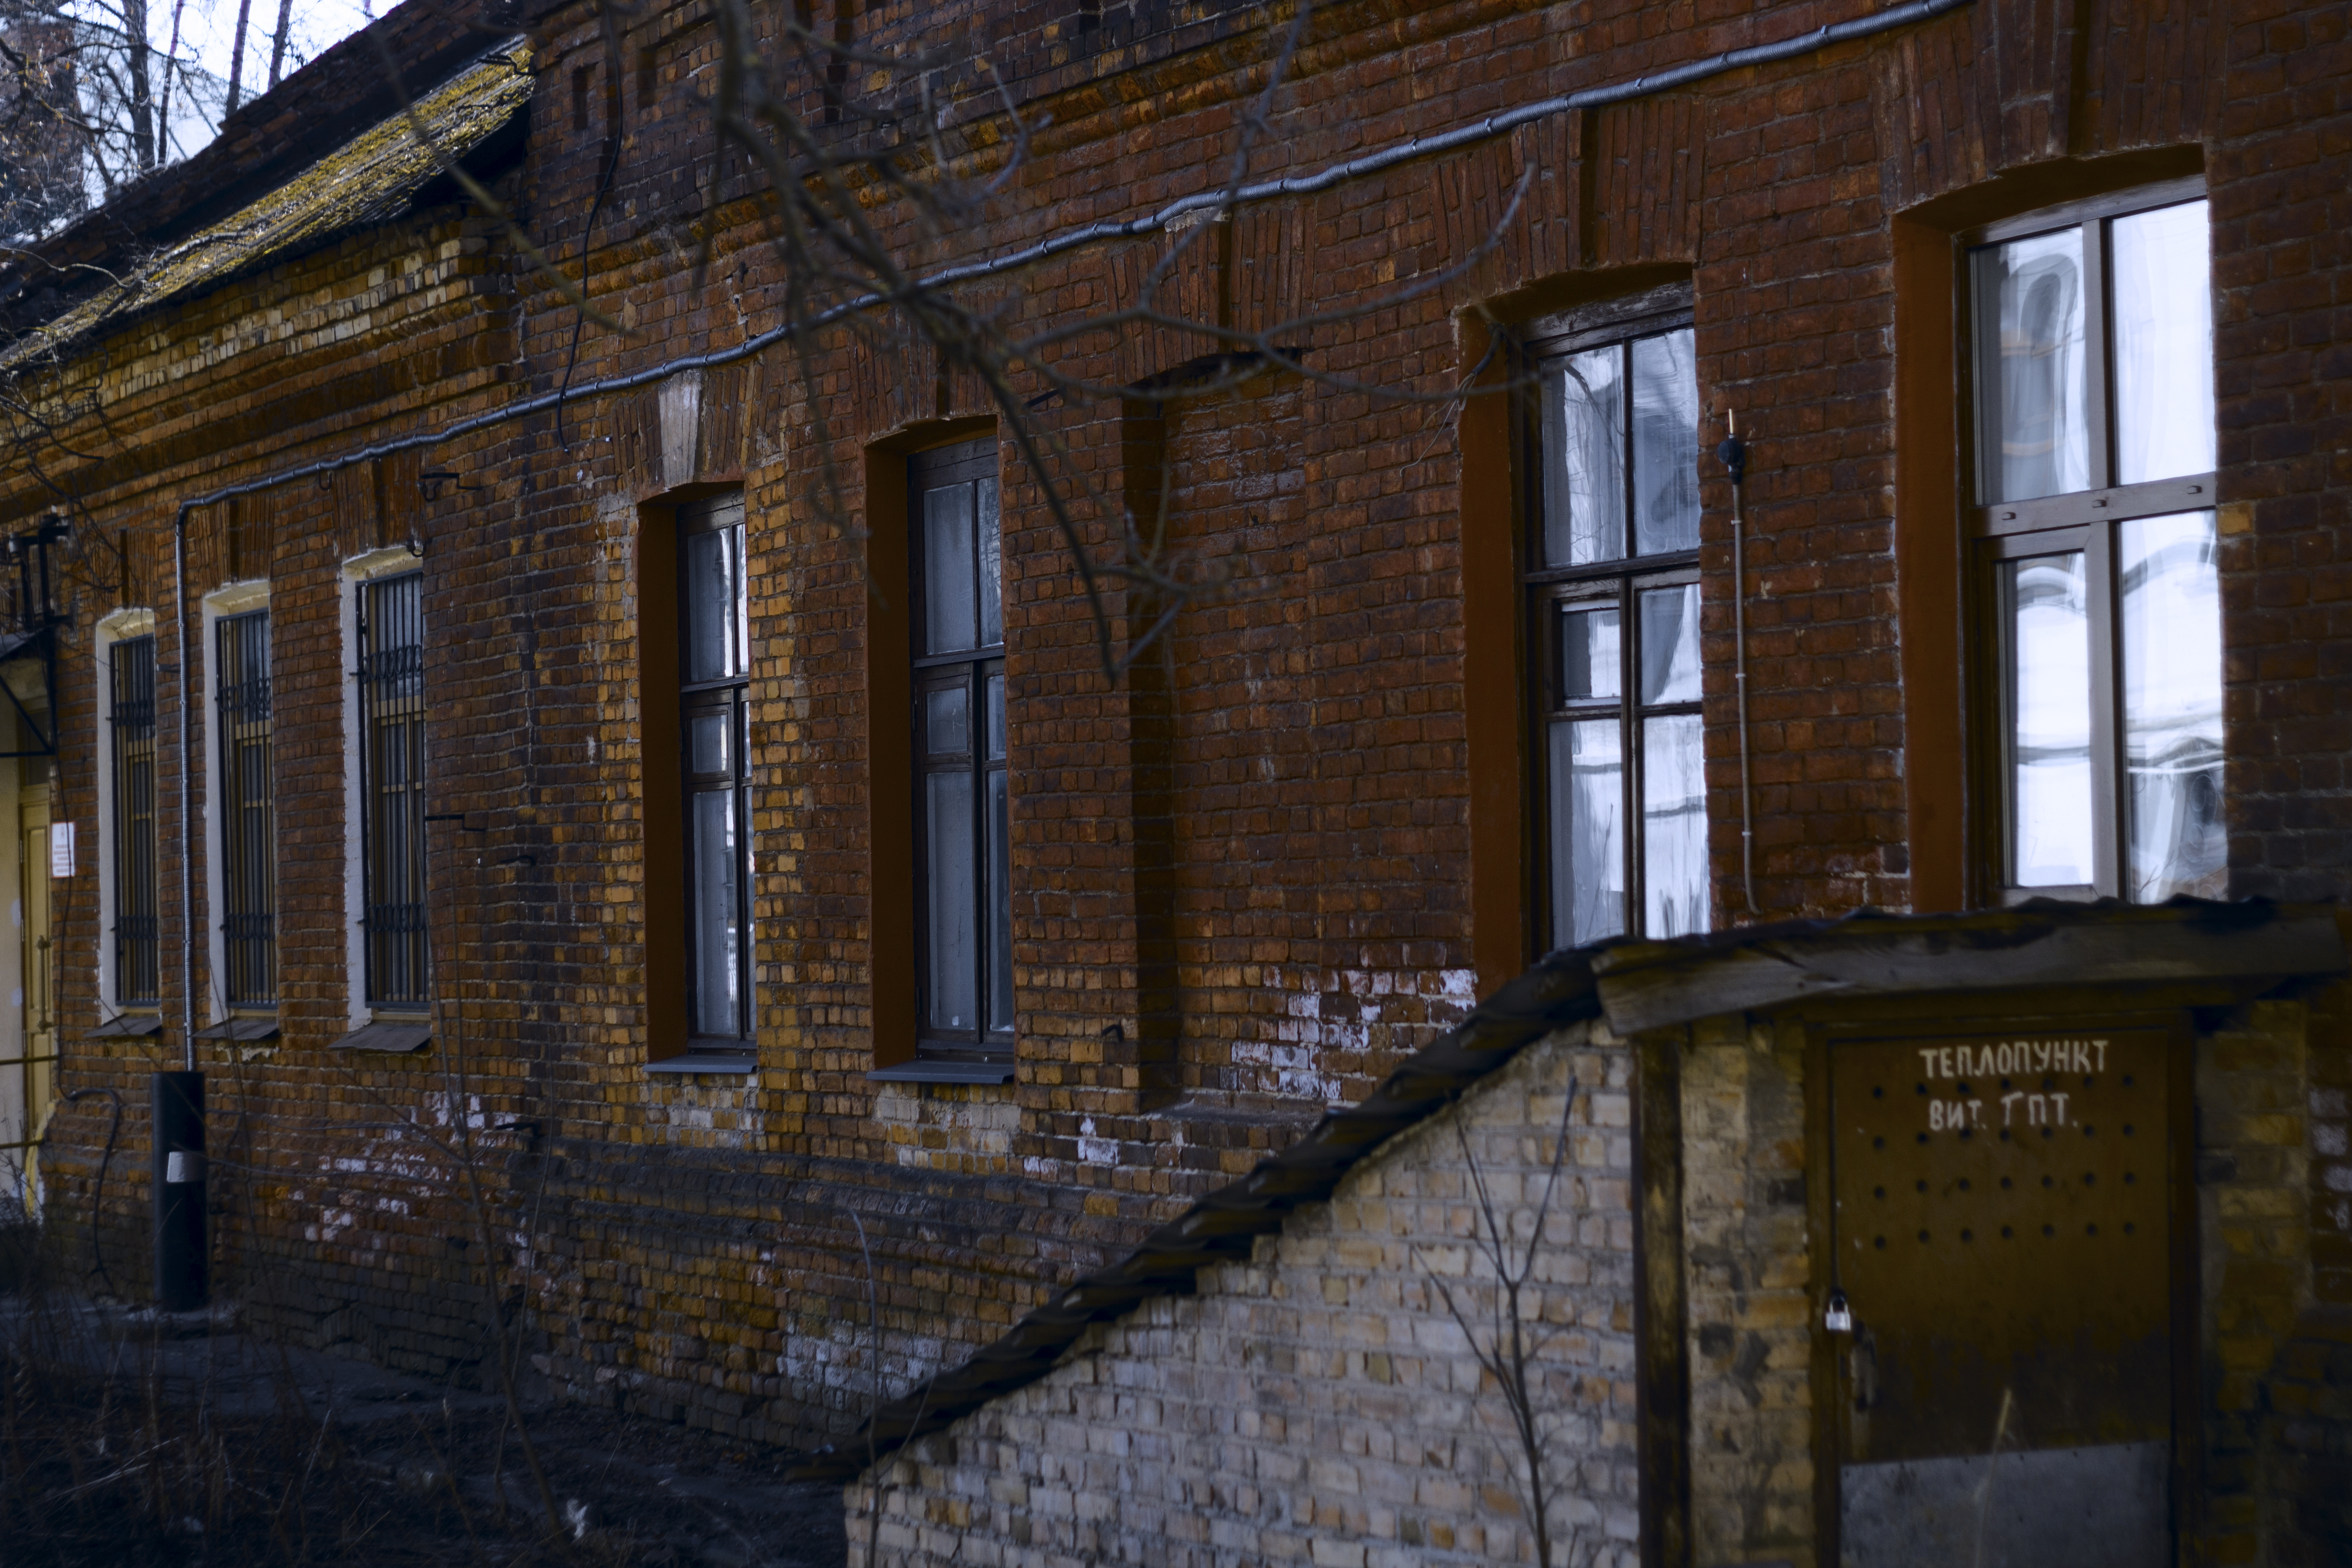
old, vitebsk, window, red, brick, chagall, europe, property, building, house, wall, facade, listed building, almshouse